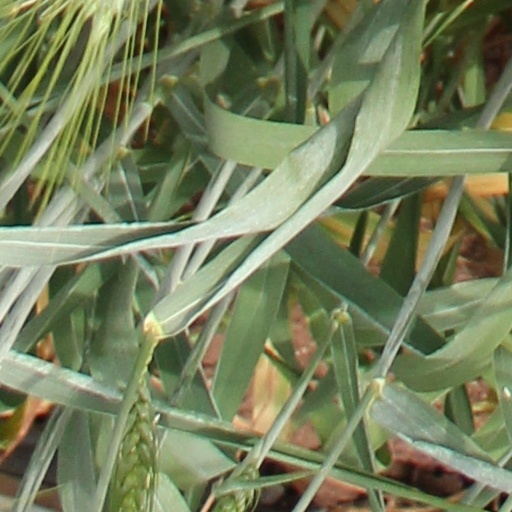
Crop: wheat